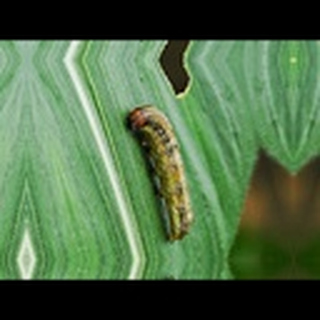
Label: cotton_army_worm